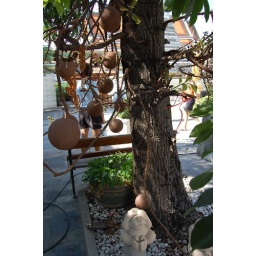
Sees no evil, or, balls in trees